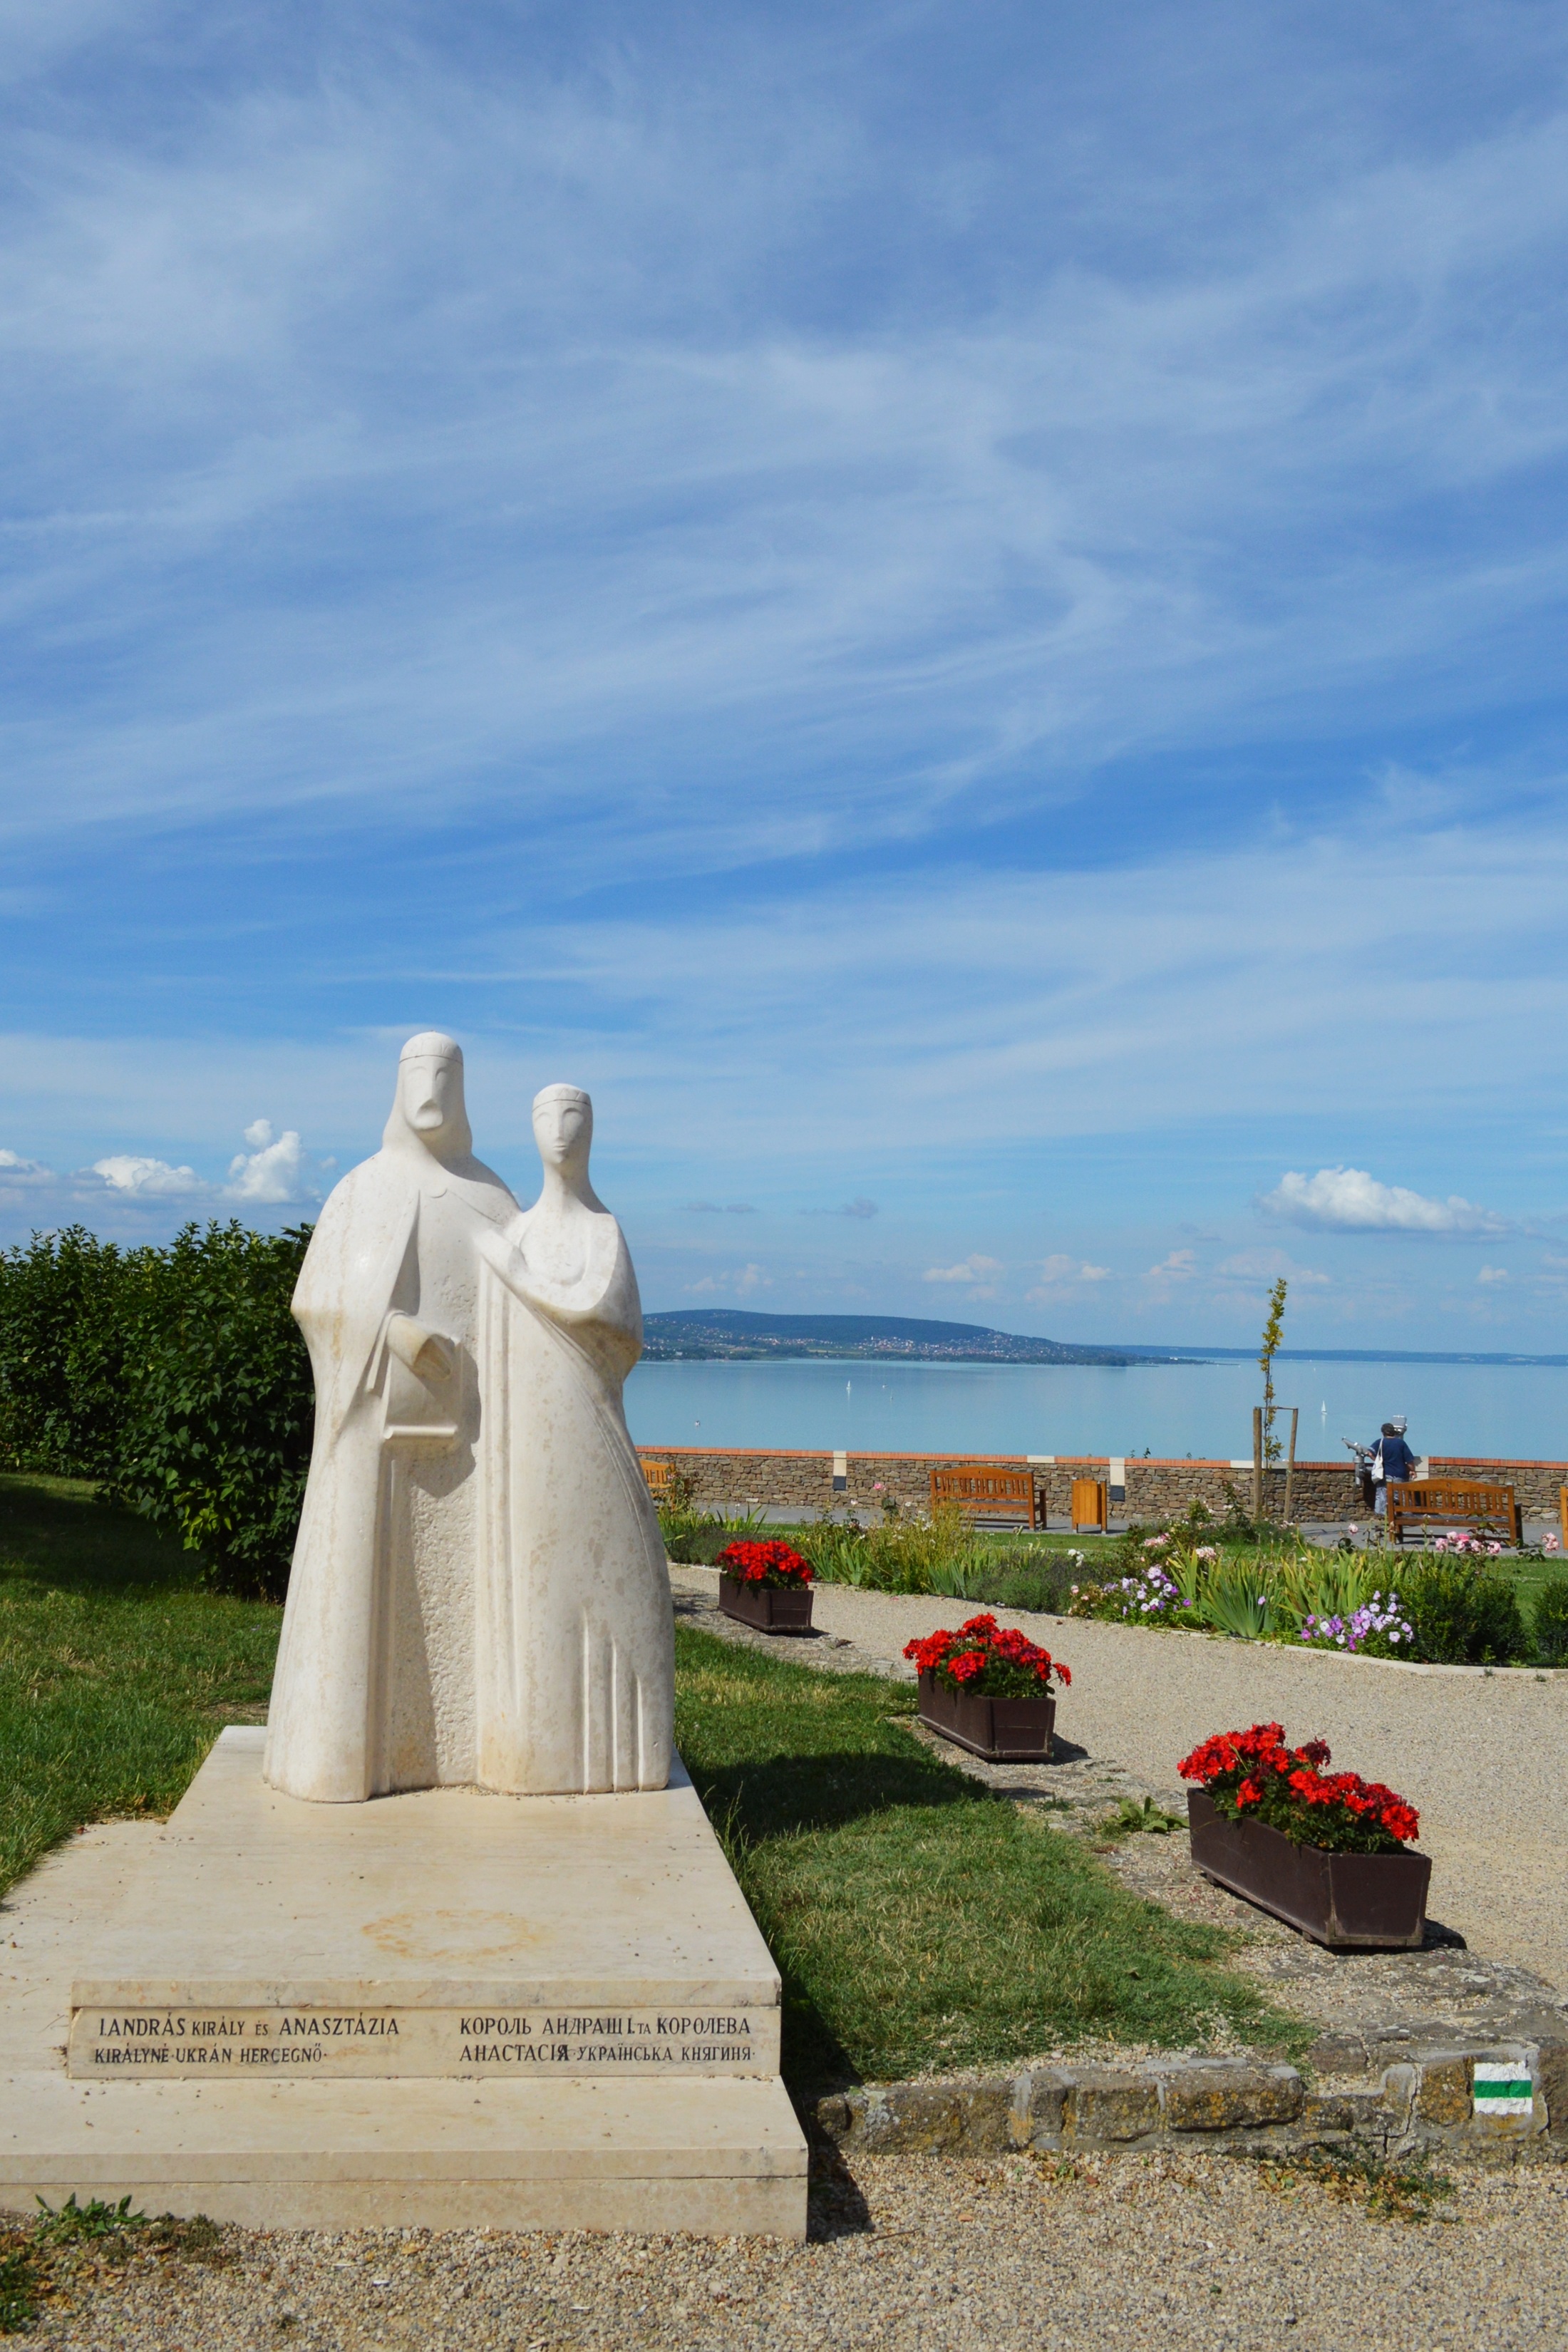
sky, lake, monument, summer, vacation, travel, statue, blue, memorial, clouds, hungary, hungarian, lake balaton, tihany